Answer in natural language. Consider the 3D positions of the objects in the scene and not just the 2D positions in the image. Is the centerpoint of  framed mountain landscape photo at a higher height than white color dining table? Choose between the following options: no or yes
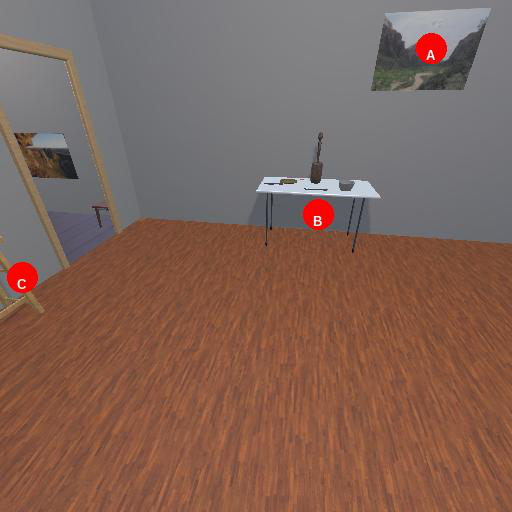
<answer>yes</answer>